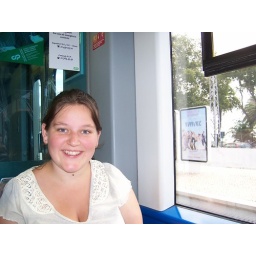
Bec on train to beach in Lisbon